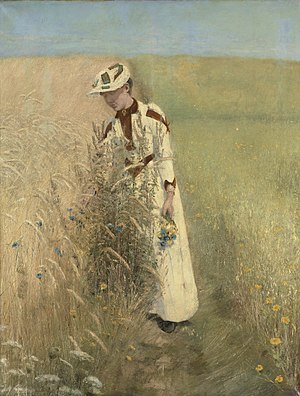
L.A. Ring / Ulykkelig forelskelse
L.A. Ring, Fru Johanne Wilde plukker markblomster. Aalsgaarde, 1890, Statsministeriet.
Laurits Andersen Ring var en af dansk kunsts fremmeste malere ved indgangen til det 20. århundrede. I 1881 tog han navn efter sin fødeby, landsbyen Ring syd for Næstved, og kendes siden som L.A. Ring. Han var en pioner inden for såvel symbolisme og socialrealisme i dansk kunst.